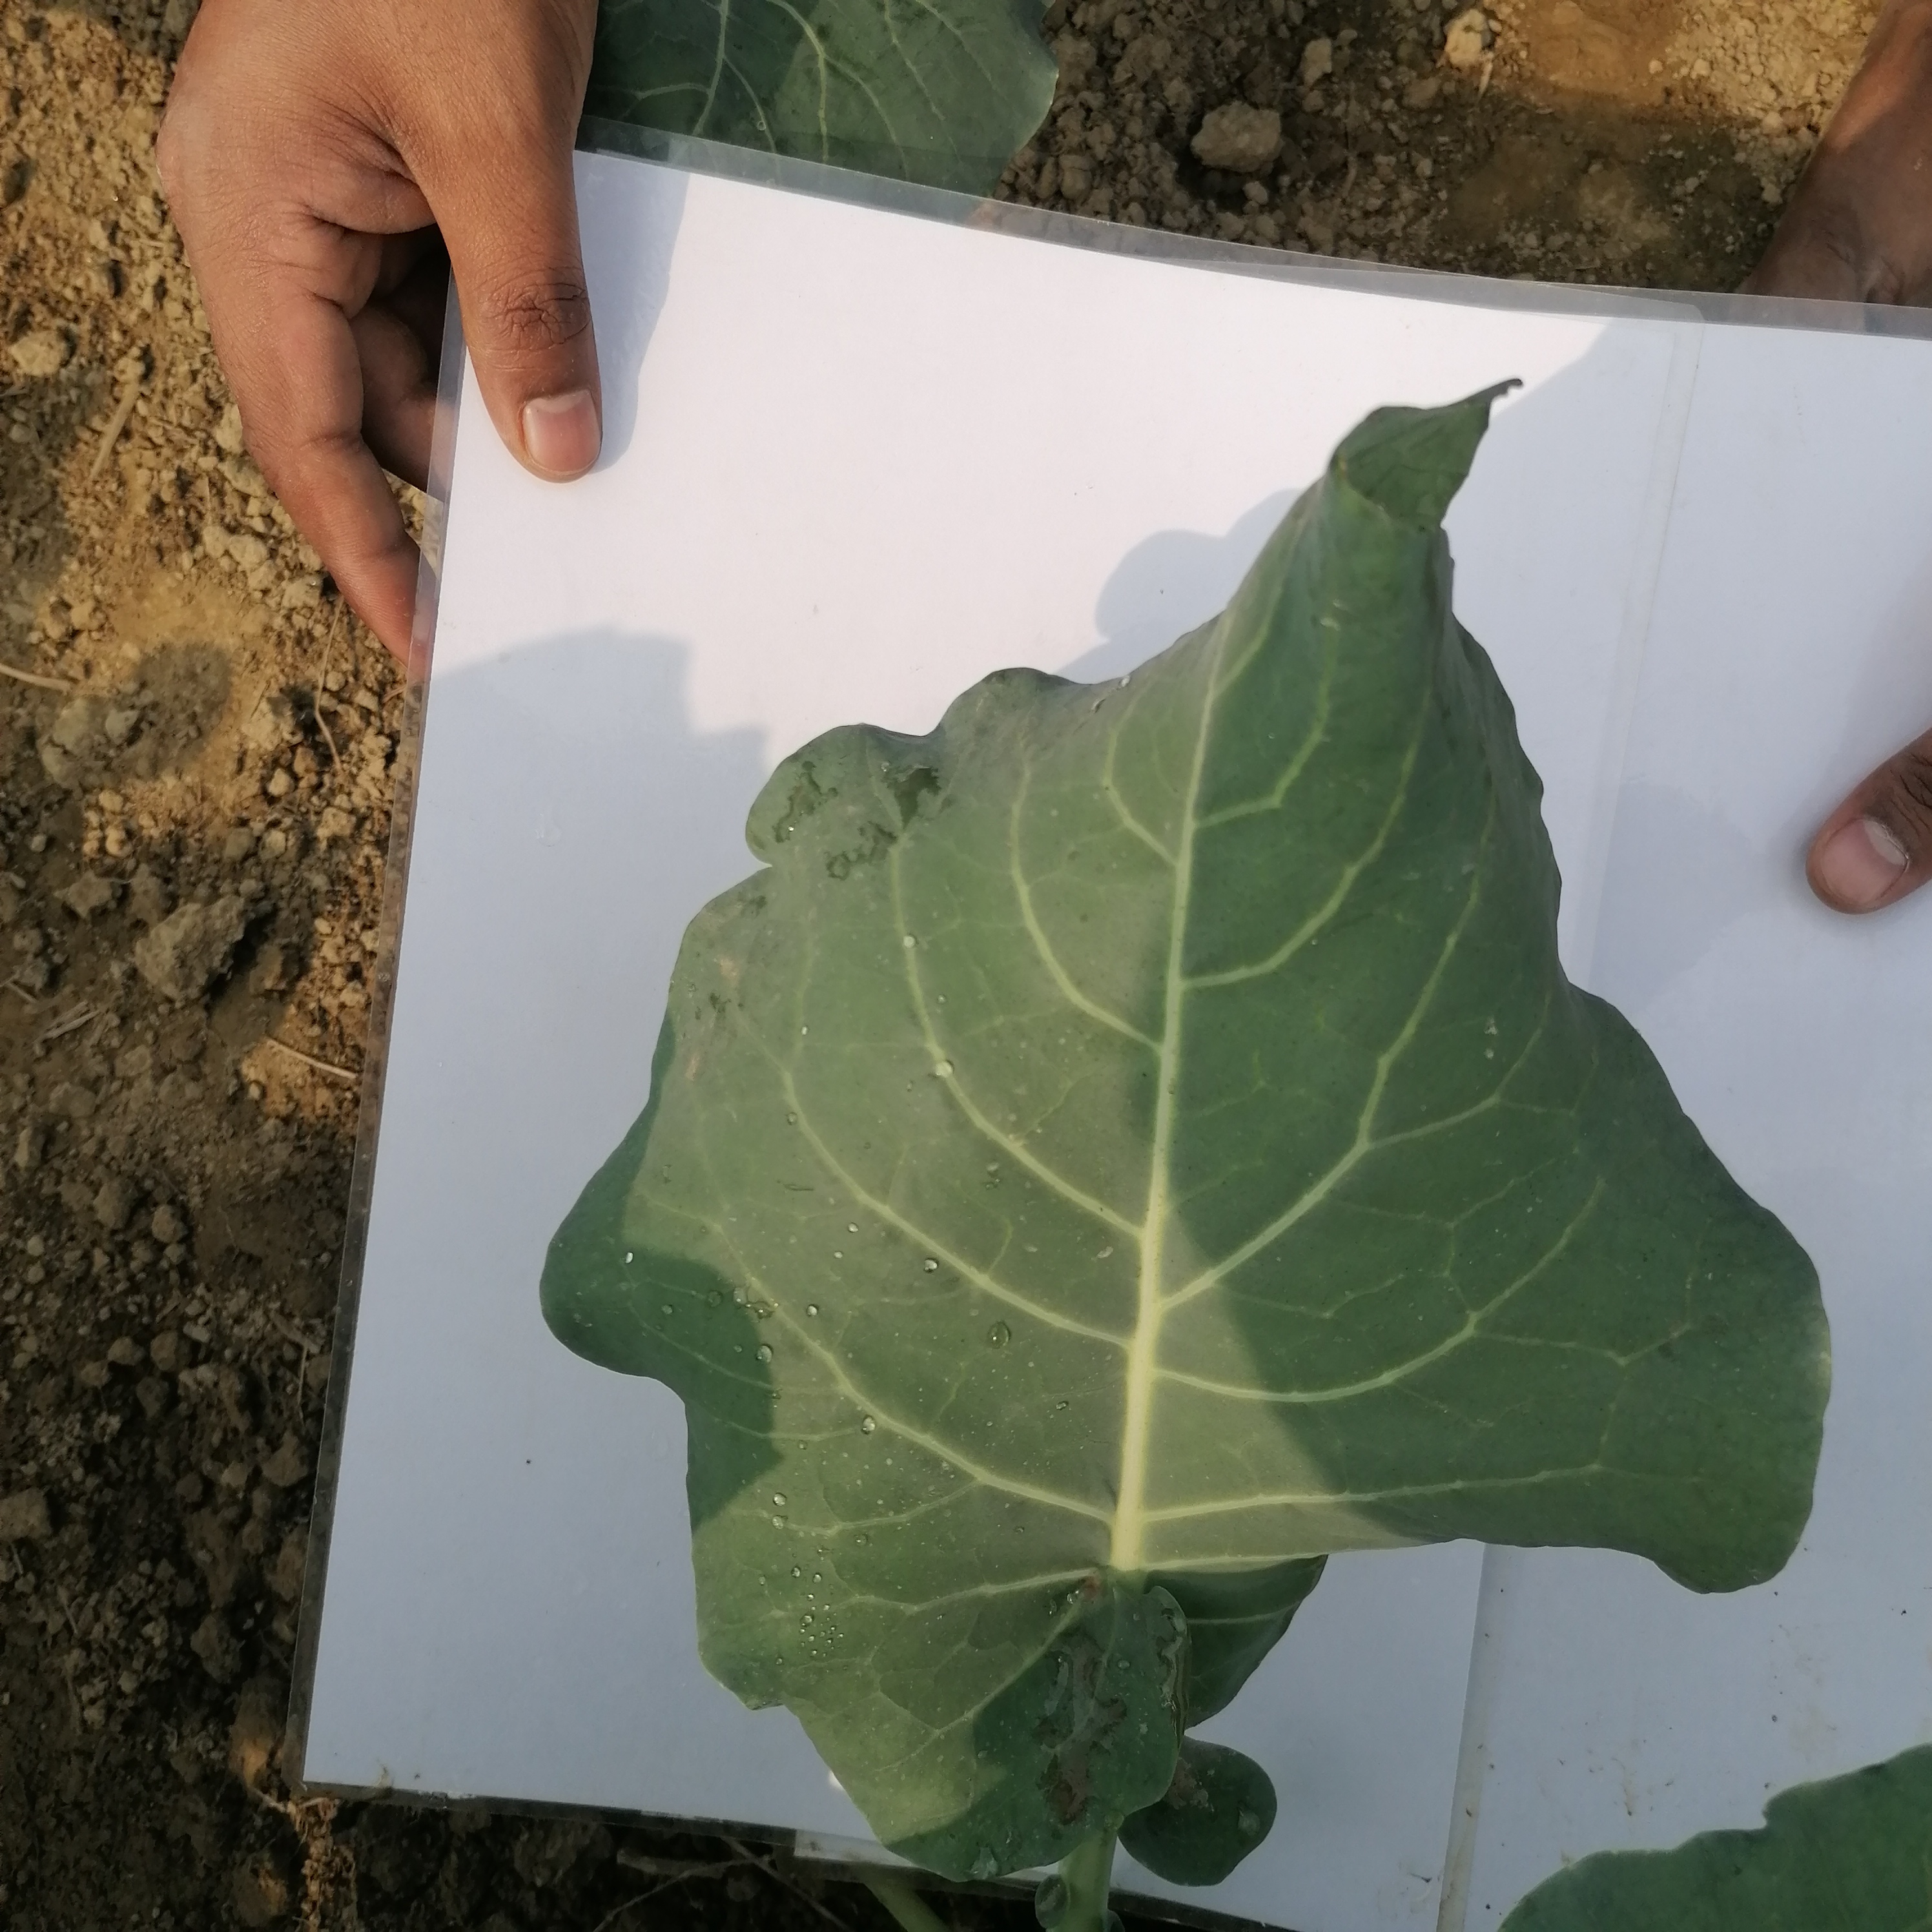
Label: Healthy